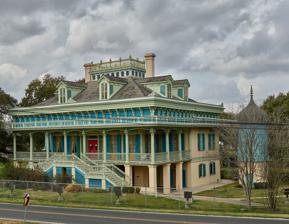
Building: San Francisco Plantation House
Country: United States of America
Year built: 1849
Historic house in Louisiana, United States United States historic place San Francisco Plantation House U.S. National Register of Historic Places U.S. National Historic Landmark Show map of Louisiana Show map of the United States Location 2646 Louisiana Highway 44 , Garyville , Louisiana, U.S. Coordinates 30°2′56.88″N 90°36′20″W / 30.0491333°N 90.60556°W / 30.0491333; -90.60556 Area 8 acres (3.2 ha) Built 1856 Architectural style Gothic NRHP reference No. 74002186 Significant dates Added to NRHP May 30, 1974 Designated NHL May 30, 1974 San Francisco Plantation House is a historic plantation house in Reserve , St. John the Baptist Parish, Louisiana .  Built in 1853–1856, it is one of the most architecturally distinctive plantation houses in the American South.  It was declared a National Historic Landmark in 1974. It is now a museum and event facility. Description and history The San Francisco Plantation House is located on the north bank of the Mississippi River , separated from the river by Louisiana Highway 44 and a levee.  The house stands on about 8 acres (3.2 ha) of land, now surrounded by a farm of oil tanks.  It is a 1 + 1 ⁄ 2 -story structure, set on a full-height basement.  The basement has a brick floor, reportedly 6 feet (1.8 m) deep, with brick piers rising to support the main structure.  Side-facing divided staircases lead to the main floor, which is sheltered on three sides by an ornate porch, supported by fluted columns with iron Corinthian capitals.  It has deeply overhanging decorative cornice, which in profile gives the house a styling called "Steamboat Gothic".  The house is topped by a dormered hip roof.  The interior is also richly decorated, with paintings attributed to New Orleans artist Dominique Canova on ceiling and door panels. The house is traditionally ascribed a construction date of 1853–1856, and may include elements of an older building.  It was built for Edmond Marmillion. The unusual name “San Francisco” is believed to be derived from Edmond's oldest surviving son, Valsin's comment about the extraordinary debt he was confronted with when taking over the estate. He declared he was sans fruscins or “without a penny in my pocket.” The name evolved into St. Frusquin and, in 1879, was changed into “San Francisco” by the next owner, Achille D. Bougère. The house has been restored to an 1850s appearance and is open for tours.  The on-grounds pavilion is also rented for special occasions. Closed in 2022 See also List of National Historic Landmarks in Louisiana National Register of Historic Places listings in St. John the Baptist Parish, Louisiana Frances Parkinson Keyes (1885–1970), author of a novel called Steamboat Gothic References